Forgotten Realms: Unlimited Adventures

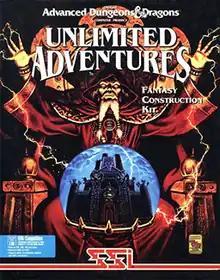
Cover art by Clyde Caldwell

Forgotten Realms: Unlimited Adventures, also known as Unlimited Adventures, or by the acronyms FRUA or UA, is a video game originally released on March 17, 1993, by Strategic Simulations, for the IBM PC and Macintosh.